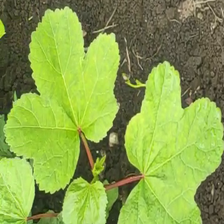
Weed species: Little_Mallow(Malva parviflora)